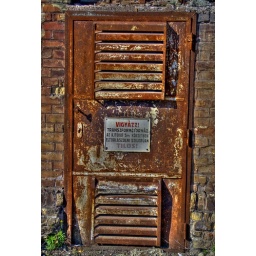
The sign says: &amp;quot;Warning! Transformer Room - Blocking the doors in 5m range is strictly prohibited!&amp;quot;